Leightonfield

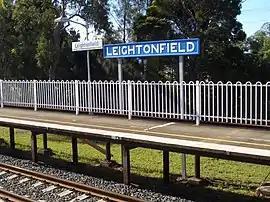
Leightonfield station

Leightonfield is an industrial locality in south-western Sydney, in the state of New South Wales, Australia.